Ion Garmendia Anfurrutia

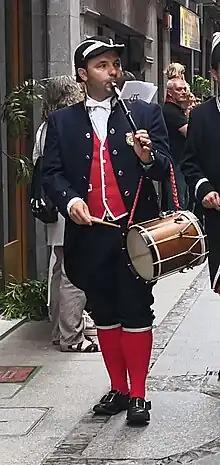
Ion Garmendia Anfurrutia

Ion Garmendia Anfurrutia (born 1979) is a Basque musician from Ibarra, Gipuzkoa. He began taking voice lessons and studying txistu in 1988 in Ibarra. In 1997, he entered into a teacher training program in Gasteiz, and in 1999 began learning the alboka. In 2002 entered in Musikene (Centro Superior de Música del País Vasco) to study "nuevas tendencias en la música tradicional" (new trends in traditional music) under Kepa Junkera. He later partnered with fellow musician Ibon Koteron, and his proficiency in the alboka and gaita navarra were intensified. He also studied the txalaparta and the pandero with Iñaki Plaza Murga. From 2004 to 2008, he was part of Kepa Junkera’s group as a txalapartari, txistulari, albokari, and percussionist. As a txistulari, he has played in the municipal bands of Donostia and Tolosa, and is currently a part of the municipal band of txistularis of Tolosa. He continues to be a member of Ibon Koteron's band, and is currently involved in the "Twenty Fingers Project" (Hogeihatz Proiektua) with Inaki Plaza Murga. The first discographic work of this project is projected to be introduced next winter.